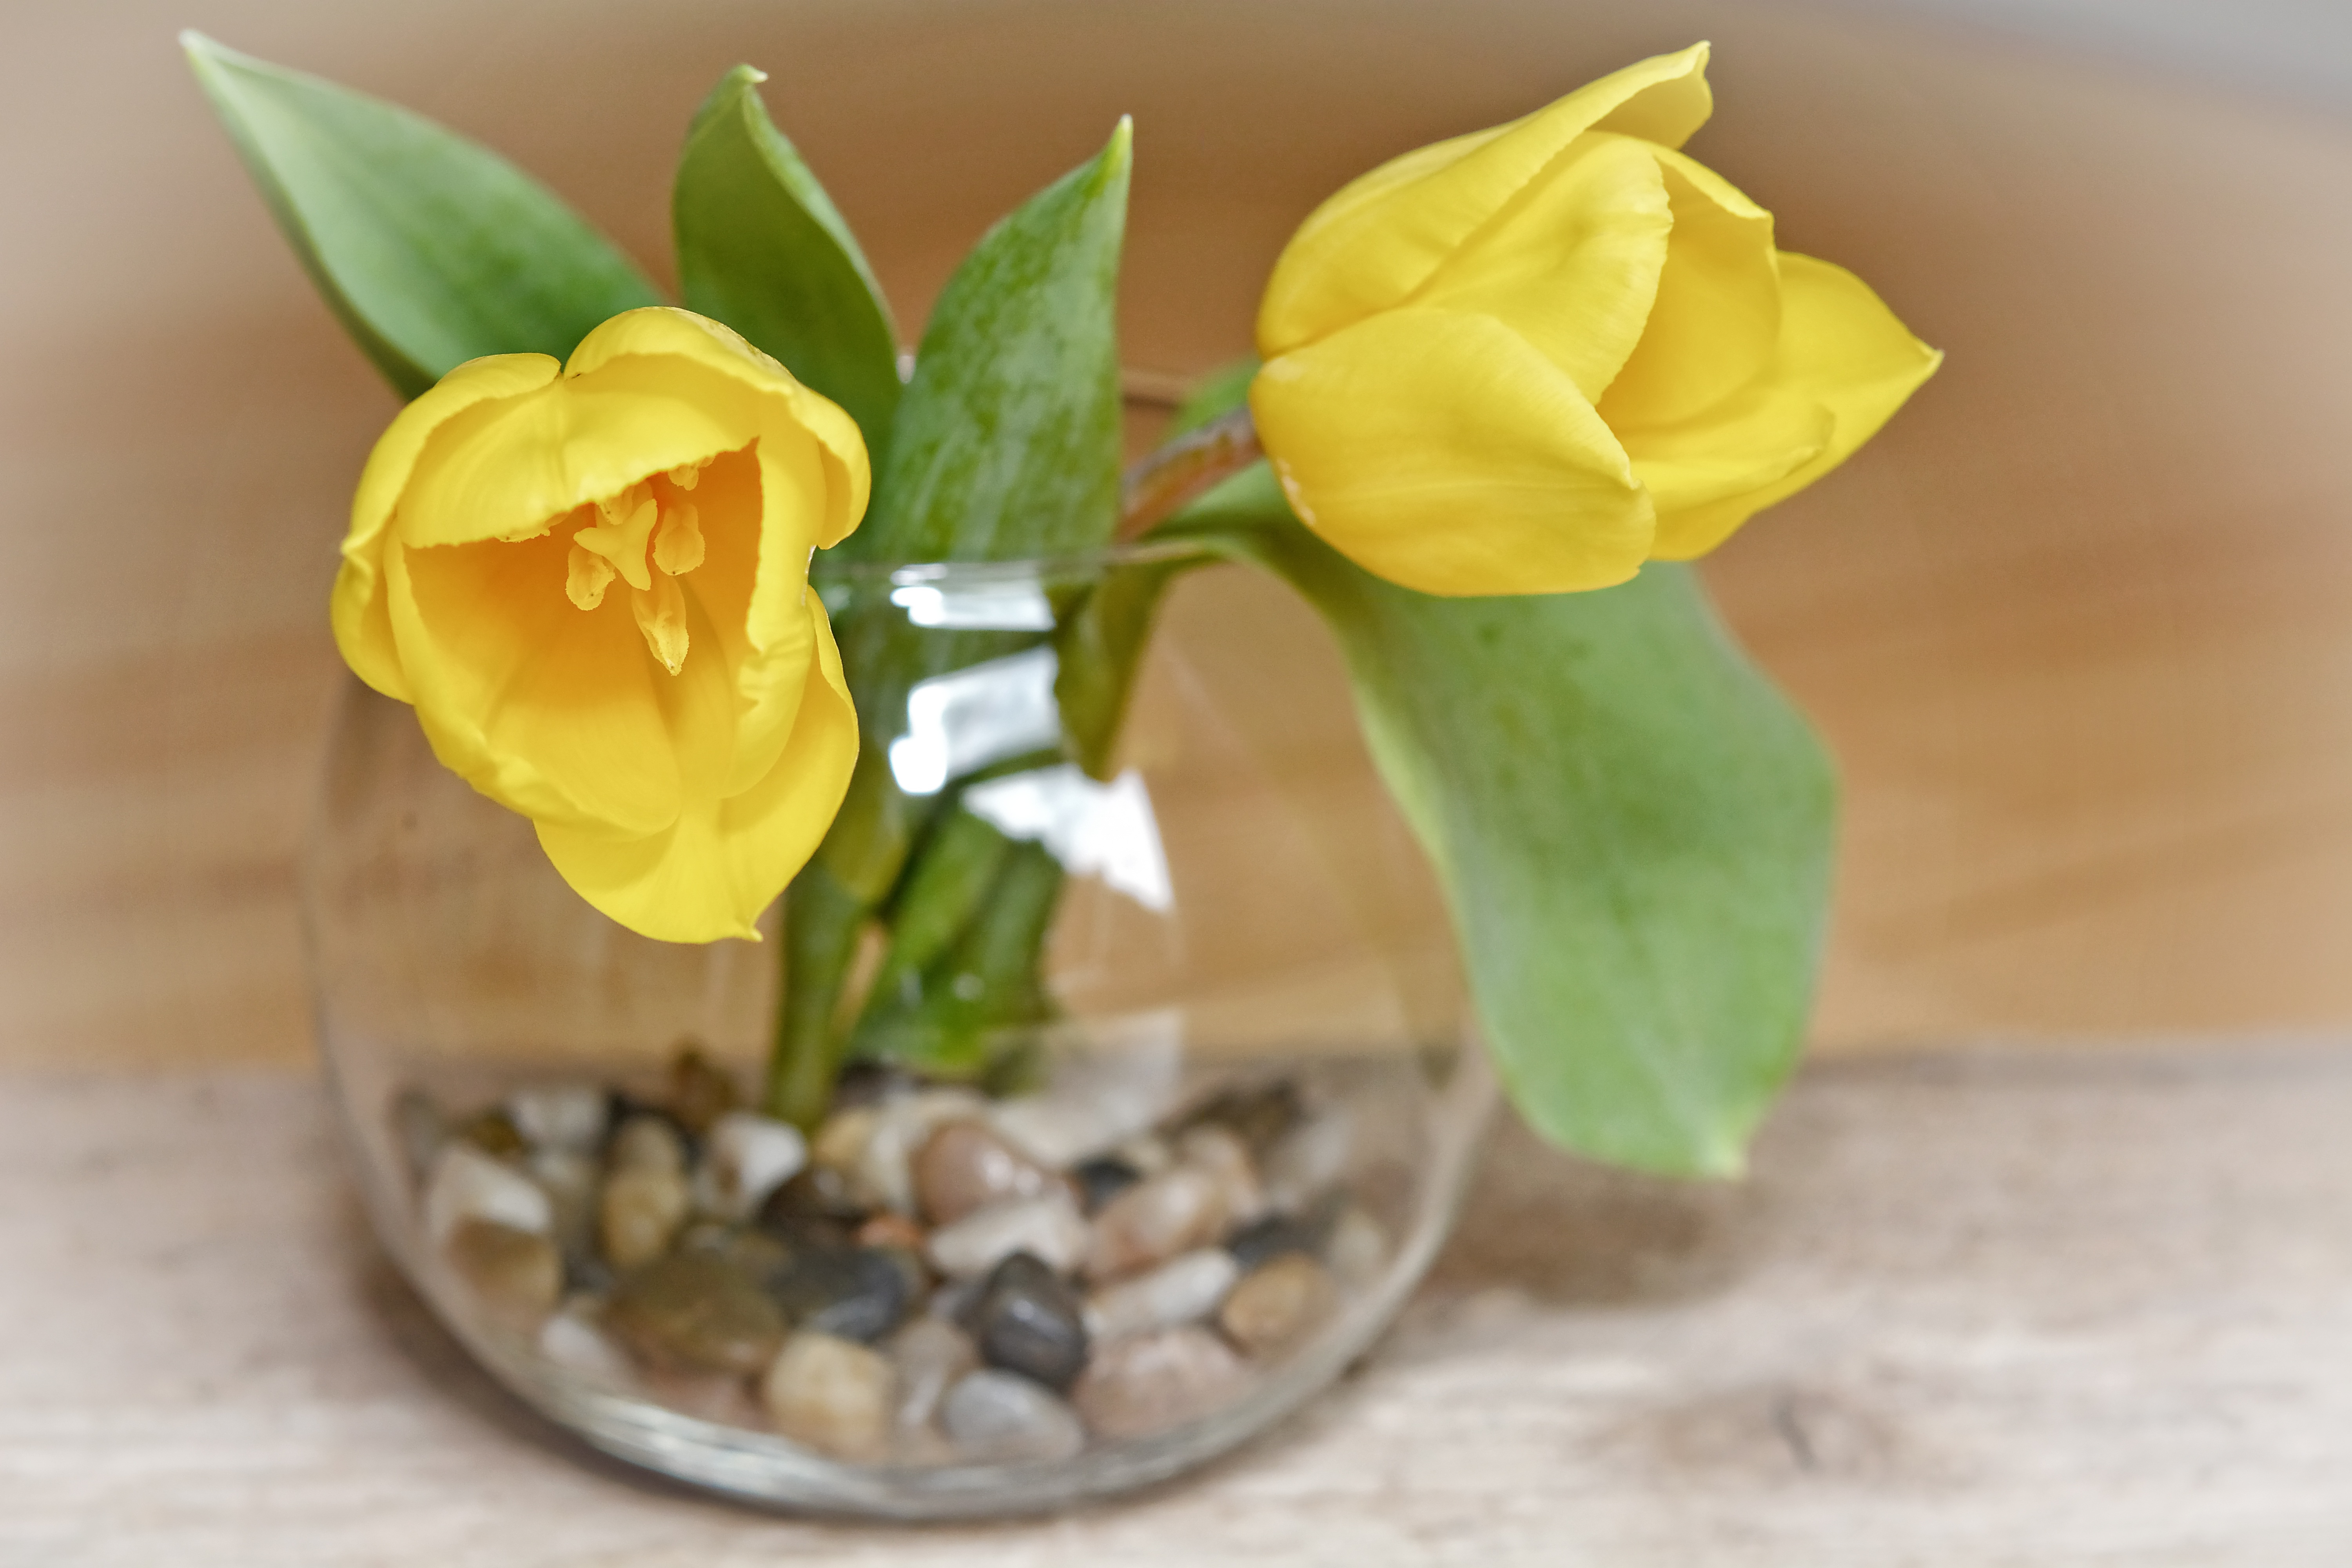
plant, flower, petal, vase, yellow, close, yellow flower, flowers, tulips, floristry, spring flower, flowering plant, schnittblume, flower bouquet, cut flowers, floral design, decorative stones, land plant, flower arranging